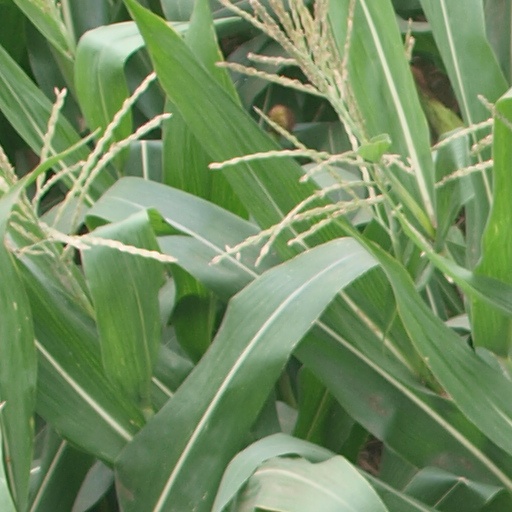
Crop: maize; corn